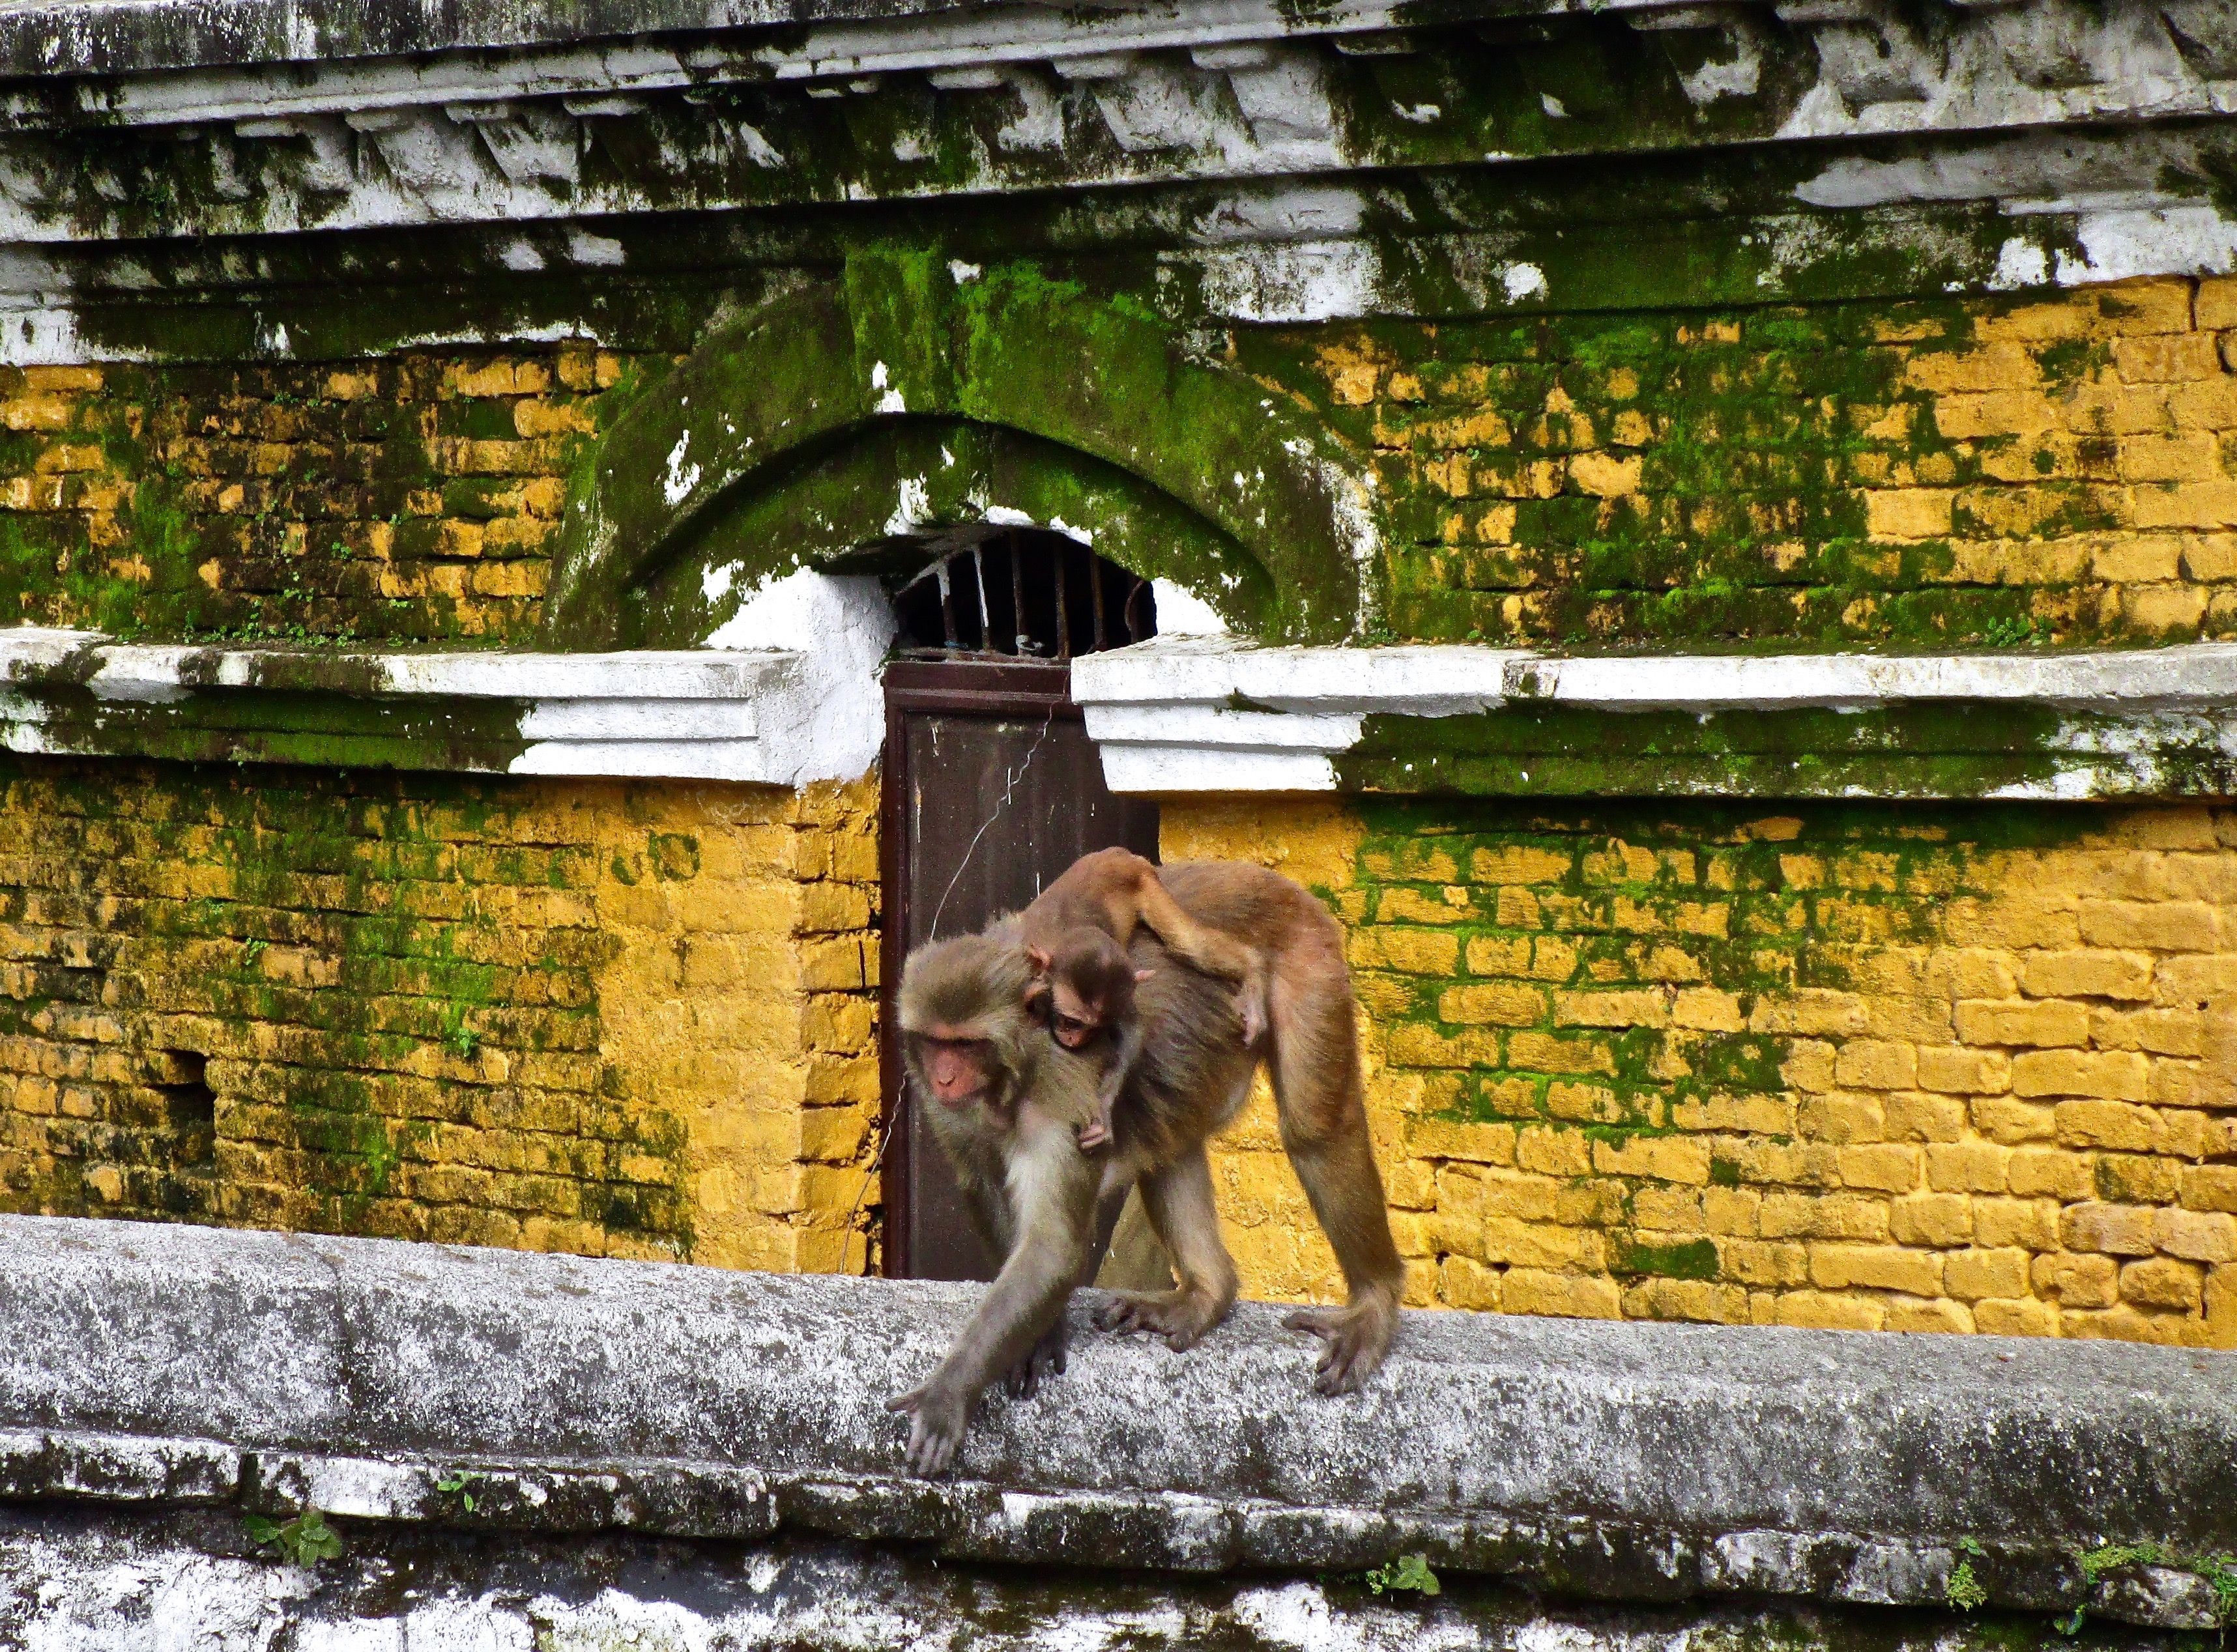
monkey, mom, baby, nepal, kathmandu, temple, yellow, brick, stone, moss, animal, macaque, leaf, old world monkey, new world monkey, wildlife, primate, tree, tail, plant, reflection